TS Queen Mary

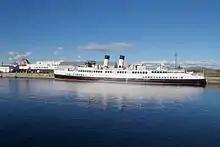
"Queen Mary" berthed, with MV "Hebrides" in the dry dock

TS "Queen Mary" was auctioned by Capital Marine Services on 24 August 2011, and sold to Ranjan Chowdhury. He planned to restore the vessel to her 1930s glory. In 2012, the charity "Friends of the TS Queen Mary" was formed, with the clear goal of returning TS "Queen Mary" to a permanent berth in Glasgow.